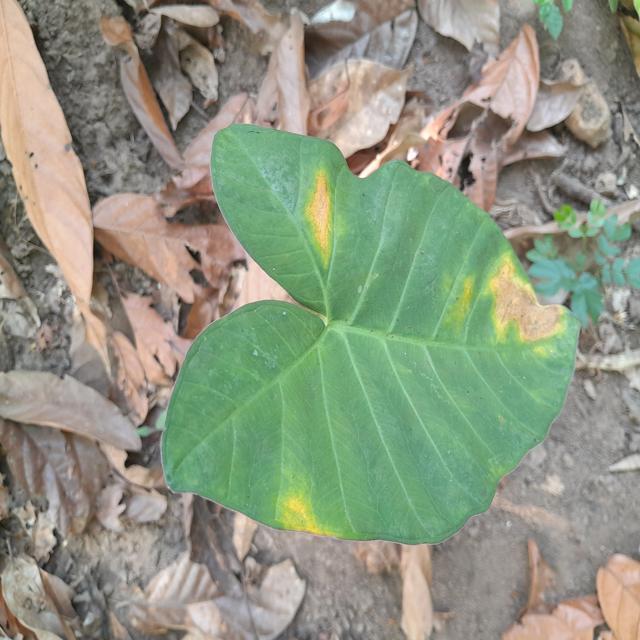
Label: Early_Blight